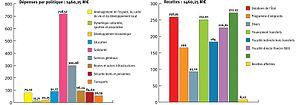
Le conseil départemental de la Gironde est l'assemblée délibérante du département français de la Gironde, collectivité territoriale décentralisée. Son siège se trouve à Bordeaux. Les actions du Conseil départemental impliquent le quotidien de tous les Girondins : l'aide sociale, mais aussi l'éducation et la jeunesse, les routes, les transports, la culture, le Service Départemental d'Incendie et de Secours, auxquelles s'ajoutent des politiques volontaristes comme l'économie et la vie associative.